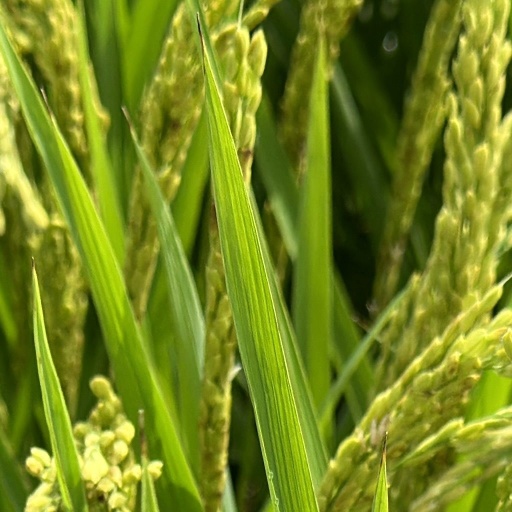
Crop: rice